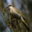
Label: bird